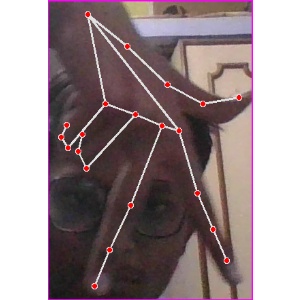
अक्षर: ग